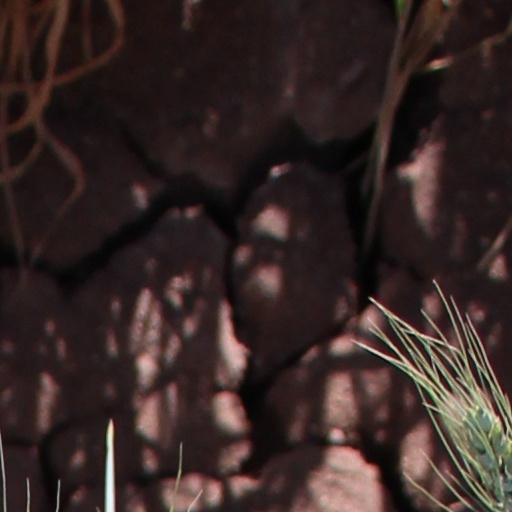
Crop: wheat